Mount Bonifato

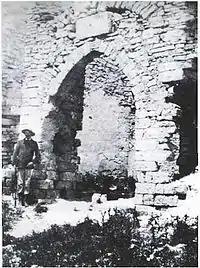
An old photo of Porta Regina (the Queen's Gate).

Since the second half of the 16th century Mount Bonifato has already been explored by scholars who identified different archaeological sites on the mountain, such as the ruins of the old residential area, discovered by the scholar Tommaso Fazello.